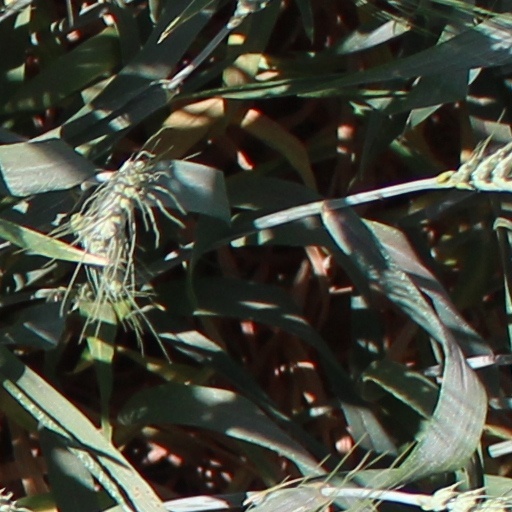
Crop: wheat